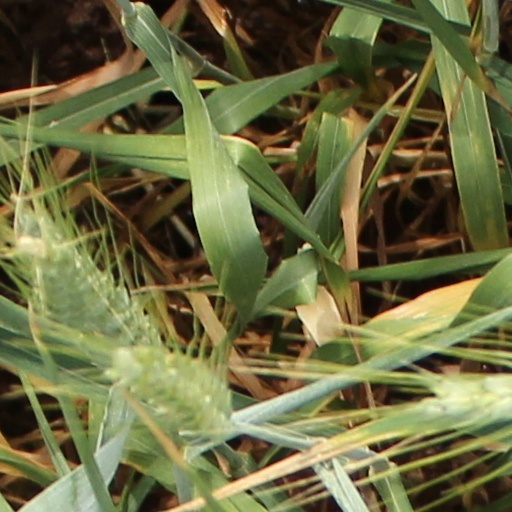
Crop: wheat